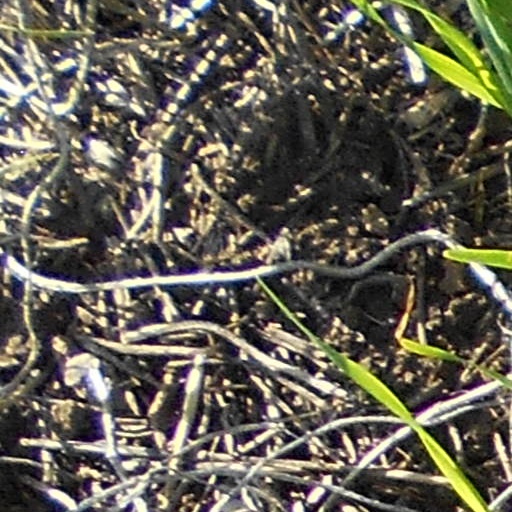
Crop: wheat